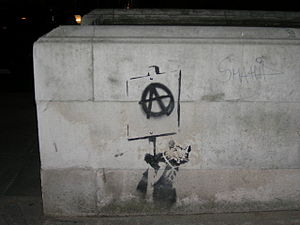
Banksy
Et af Banksys værker. Rotter samt politimænd, aber og børn er figurer, som ofte går igen i hans værker.
Banksy er en berømt pseudo-anonym graffiti-kunstner fra Storbritannien, hvis identitet stadig er ukendt. Man mener, at han er født i 1974 i Yate, tæt på Bristol. Han startede med at male graffiti sammen med Bristol-gruppen, Bristol DryBreadZ Crew, i starten af 1990’erne. Han nævner selv i sin bog, Wall and Piece, at han blev fanget flere gange, da han havde svært ved at færdiggøre et ”værk” i tide, og at det var medvirkende til hans skift af teknik til hans nuværende karakteristiske stil. Hans teknik er en kombination af graffiti-skrift og stencil, hvilket er inspireret af den franske graffiti-kunstner, Blek le Rat, som malede stencil-graffiti i Paris-området fra 1981.